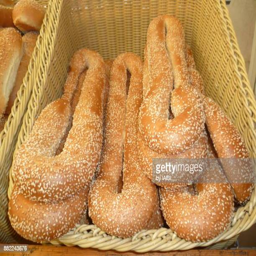
the ellipse - shaped bread with sesame seeds